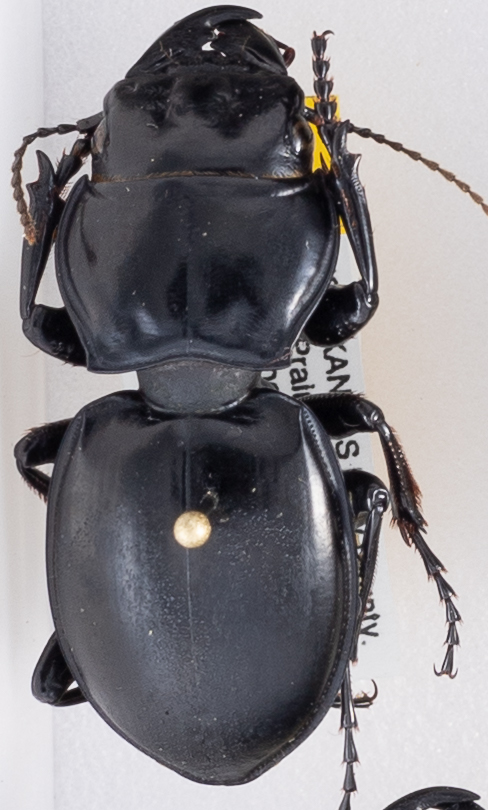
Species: Pasimachus californicus
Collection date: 2015-08-31
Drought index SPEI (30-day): -0.128
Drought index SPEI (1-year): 0.566
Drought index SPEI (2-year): -0.1